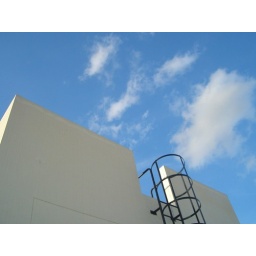
You could never see a clear blue sky in Singapore.